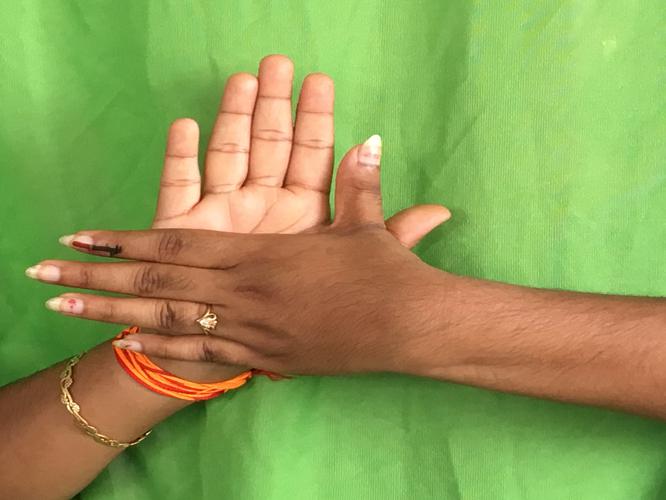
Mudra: Chakra
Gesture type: double_hand